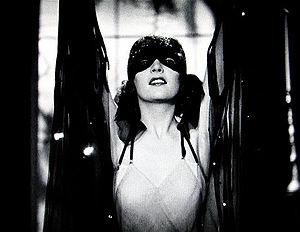
Le Corbeau est un film d'horreur américain réalisé par Lew Landers, sorti en 1935, d’après le poème éponyme d' Edgar Allan Poe.
Irene Ware est une actrice américaine. Elle a été reine de beauté et showgirl avant de jouer dans 29 films, entre 1932 et 1940. Elle est célèbre pour son rôle de la princesse Nadji dans Chandu the Magician avec Edmund Lowe et Béla Lugosi, et en tant qu'actrice principale dans Le Corbeau, de 1935. Elle décède en 1993, à l'âge de 82 ans, à Orange aux États-Unis.